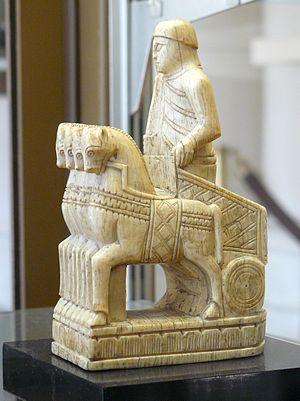
Échiquier dit de Charlemagne, quadrige (tour), ivoire d'éléphant, XIe siècle, Italie méridionale, trace de peinture, d'un ensemble de 16 pièces conservées dans le trésor de Saint-Denis - Hauteur environ 8 cm - Cabinet des médailles, Paris, n° Inv 305 à 323
La tour est une pièce du jeu d'échecs.